Witold Lutosławski

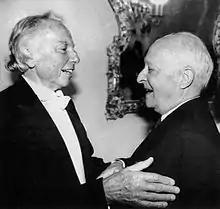
Lutosławski (right) greets his old friend Andrzej Panufnik (left) in 1990.

Military service followed; Lutosławski was trained in signalling and radio operating in Zegrze near Warsaw. He completed his "Symphonic Variations" in 1939. The work was premiered by the Polish Radio Symphony Orchestra conducted by Grzegorz Fitelberg, with the performance broadcast on radio on 9 March 1939. Like most young Polish composers, Lutosławski wanted to continue his education in Paris. His plans for further musical study were dashed in September 1939, when Germany invaded western Poland and Russia invaded eastern Poland. Lutosławski was mobilised with the radio unit for the Kraków Army. He was soon captured by German soldiers, but escaped while being marched to prison camp, walking back to Warsaw. Lutosławski's brother was captured by Russian soldiers and later died in a Siberian labour camp.